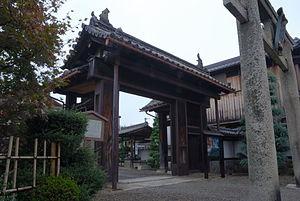
Le domaine de Zeze est un domaine féodal japonais de l'époque d'Edo. Il est créé par Tokugawa Ieyasu comme récompense pour Toda Kazuaki qu'il transfère d'un territoire de 5 000 koku dans la province de Musashi à ce domaine de 30 000 koku dans la province d'Ōmi. Le quartier général du gouvernement du domaine se trouve au château de Zeze, dans ce qui est à présent la ville d'Ōtsu, préfecture de Shiga. À l'époque de sa plus grande prospérité, son revenu est de 70 000 koku. Il existe pendant toute la période Edo jusqu'à l'abolition du système han en 1871.